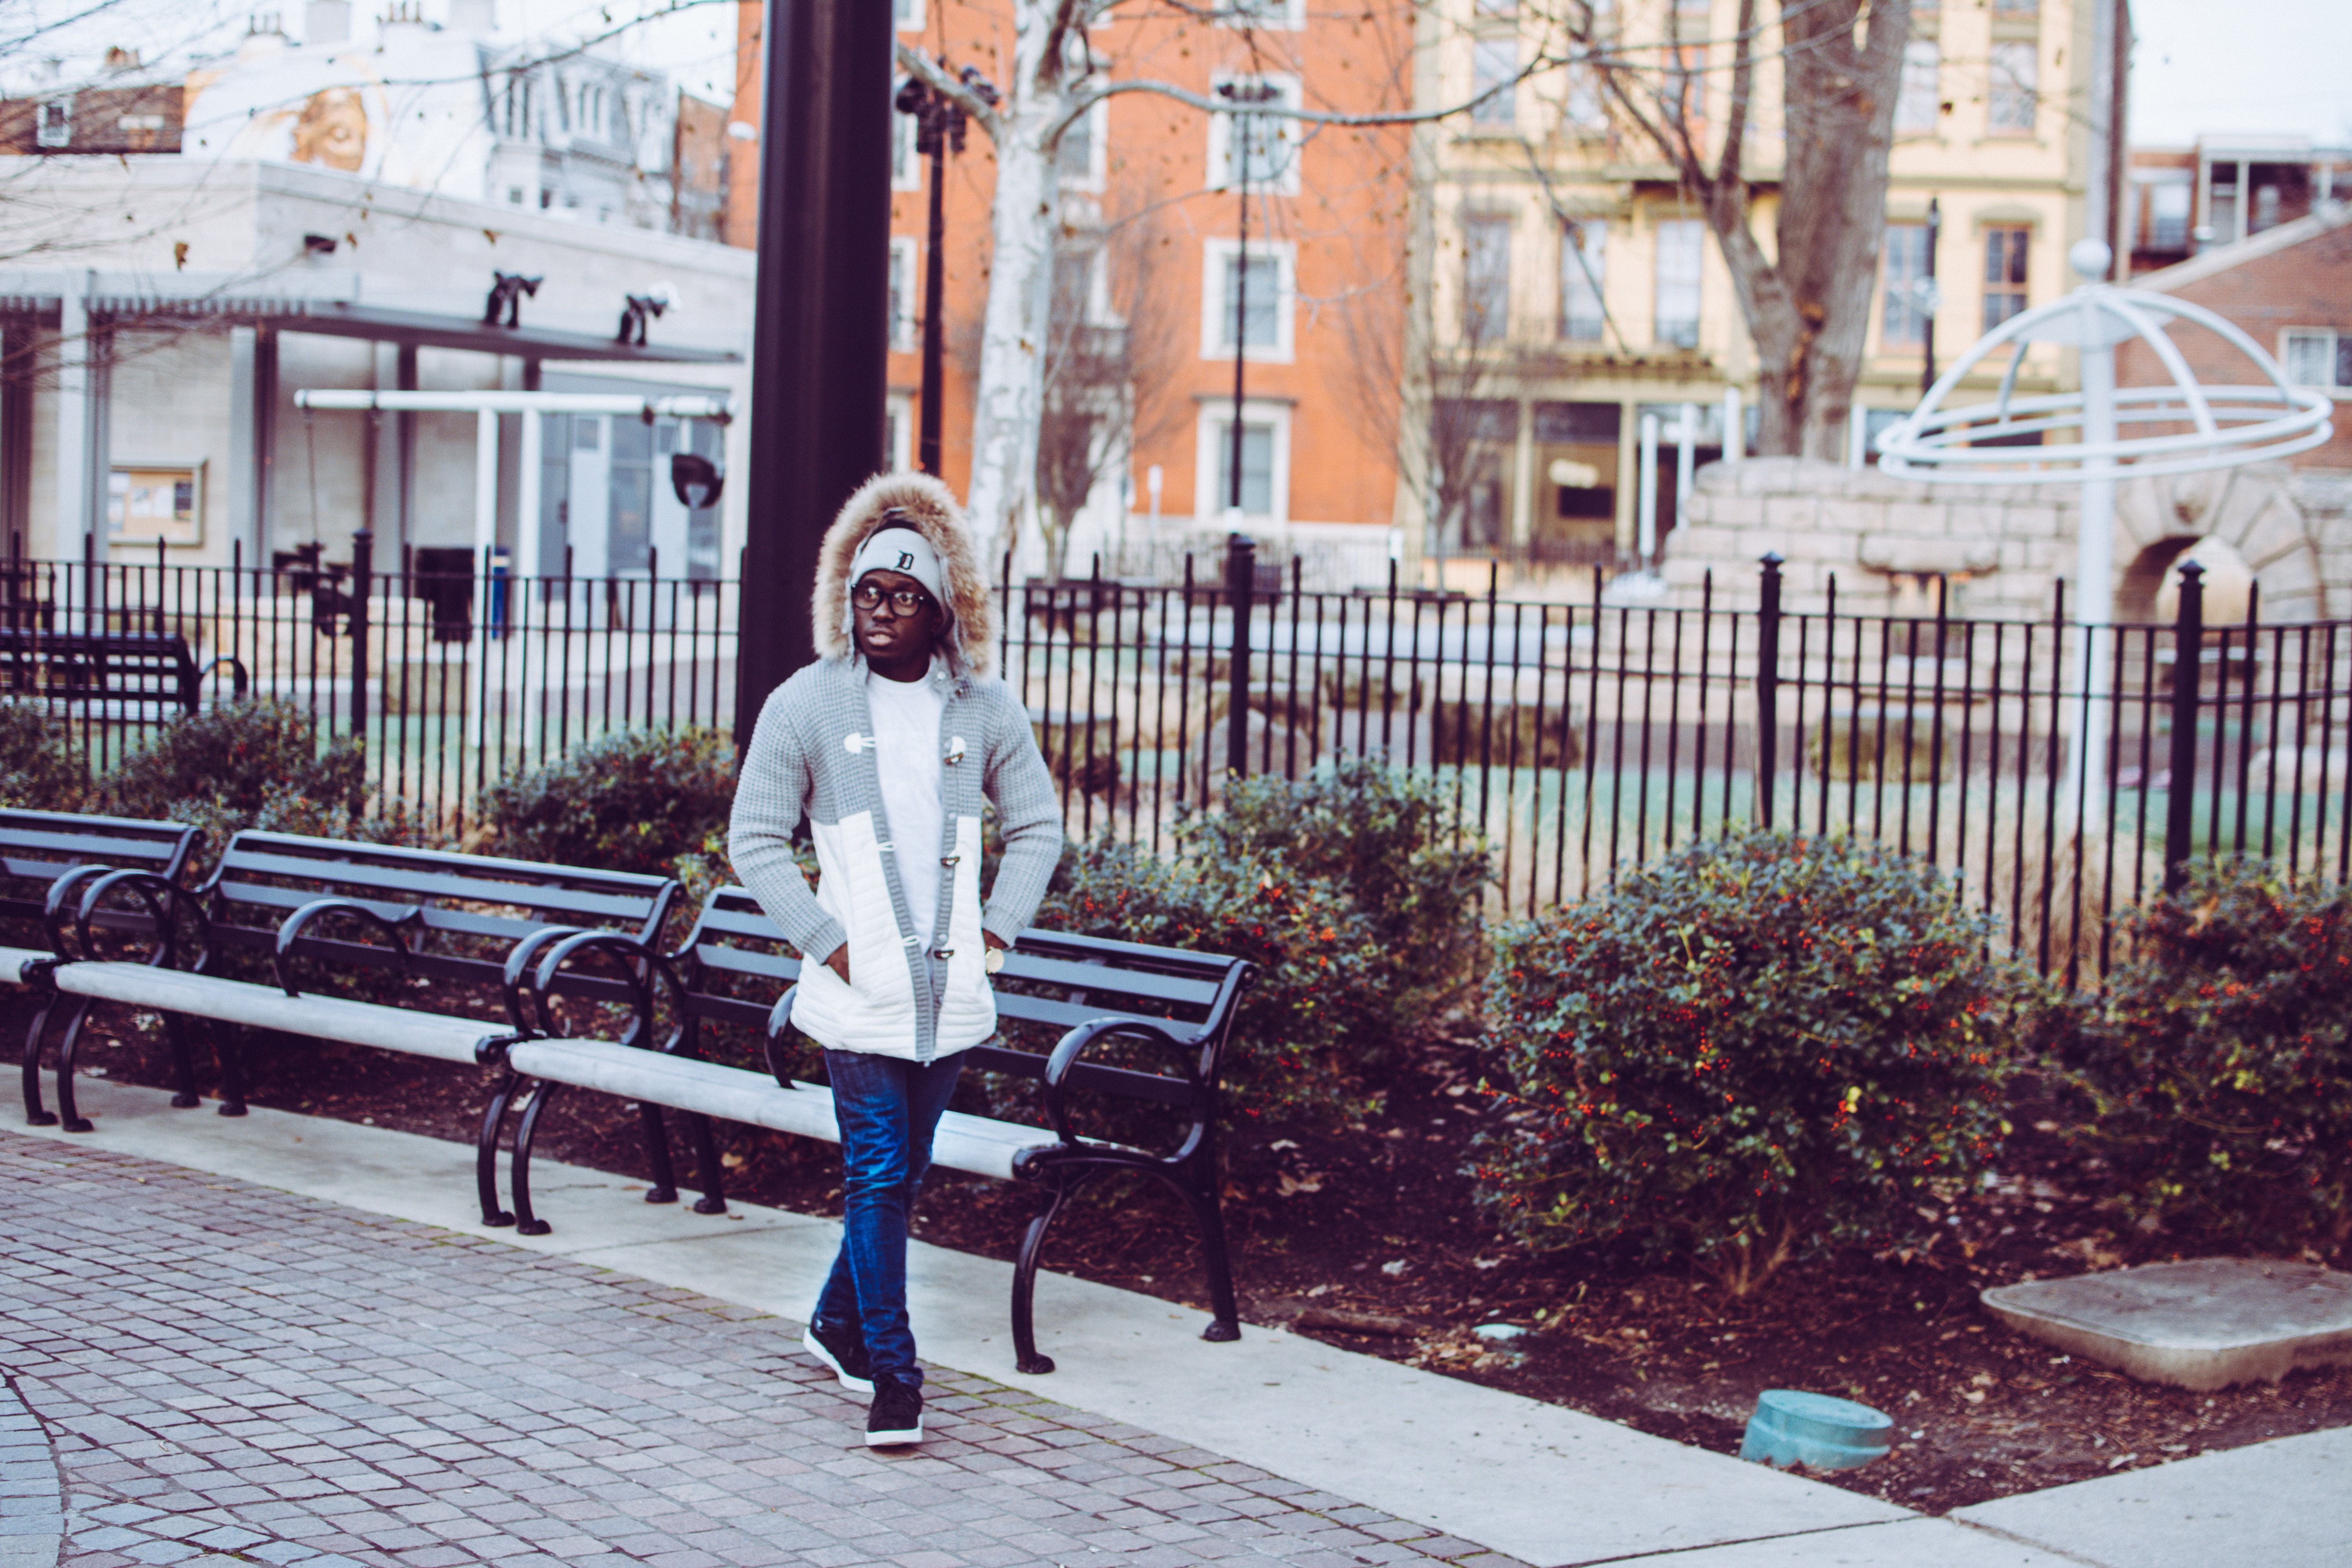
white, photograph, bench, snapshot, street, standing, black and white, fashion, eye, urban area, tree, sitting, outerwear, furniture, infrastructure, street fashion, photography, headgear, city, road, sidewalk, shoe, jacket, denim, style, sleeve